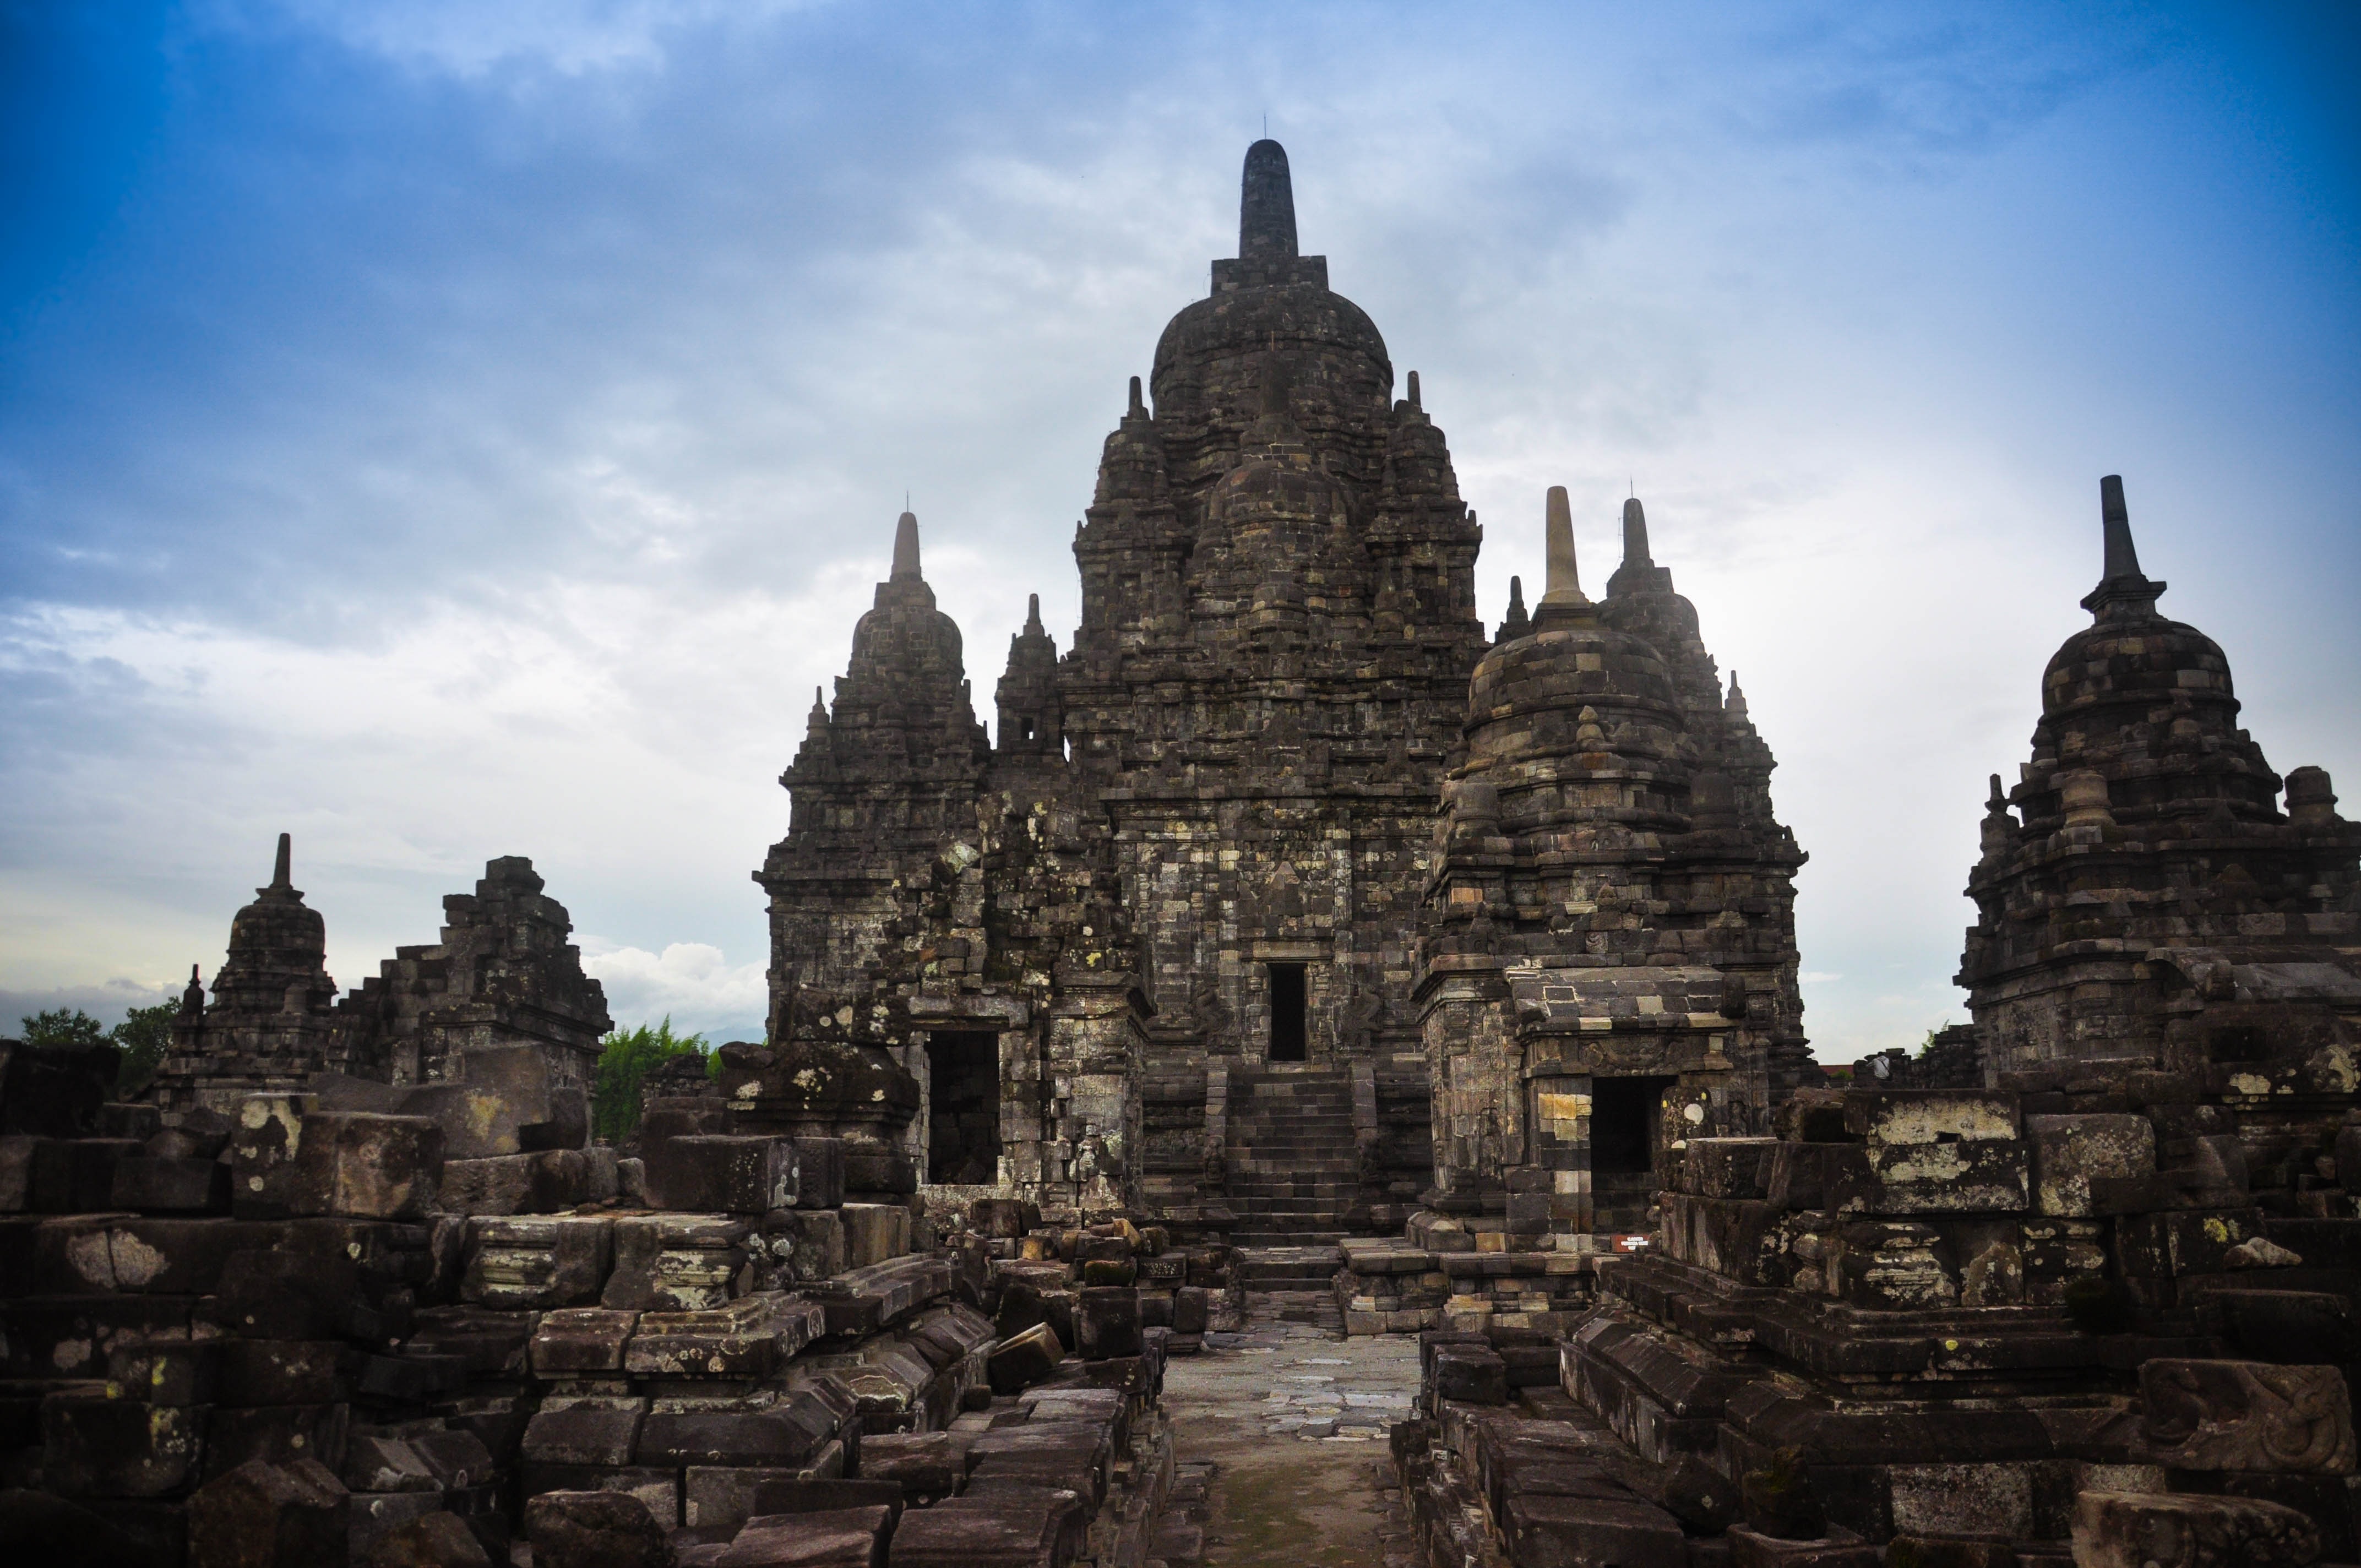
architecture, sky, building, stone, travel, landmark, place of worship, religious, temple, ruins, indonesia, hindu, wat, hinduism, archaeological site, jogjakarta, unesco world heritage site, hindu temple, historic site, ancient history